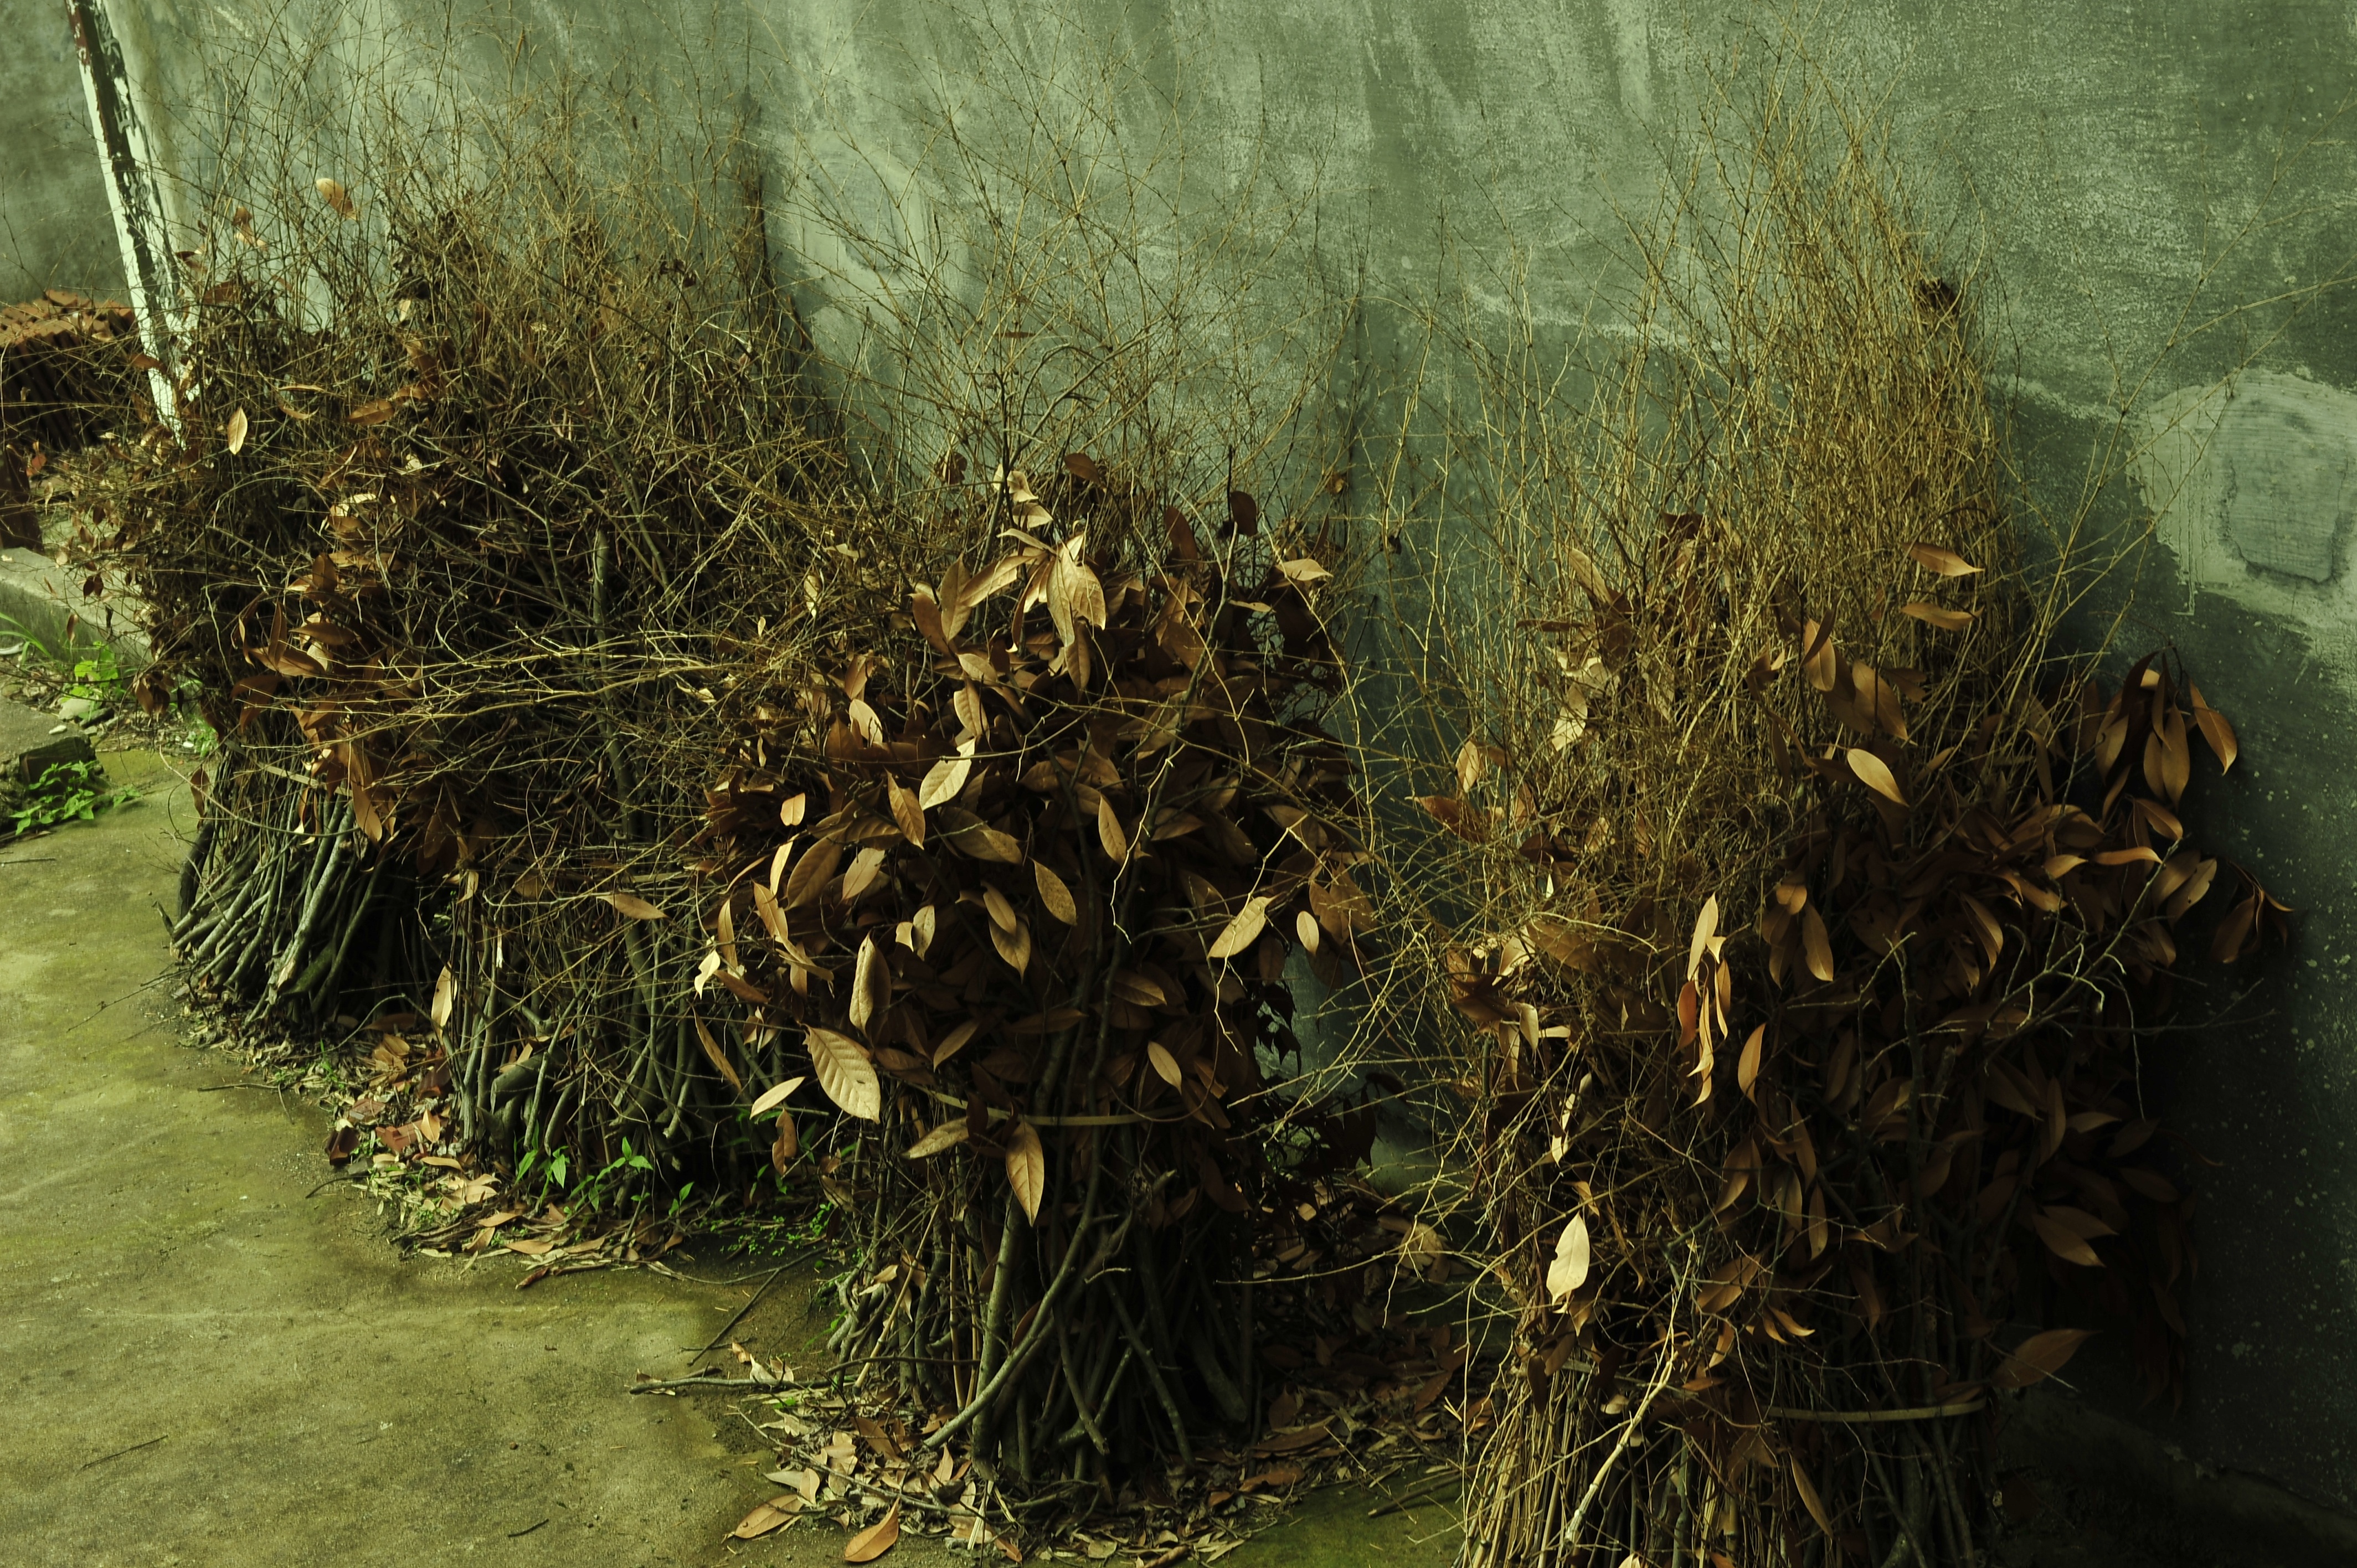
tree, nature, forest, grass, plant, leaf, flower, dry, green, jungle, crop, autumn, soil, botany, agriculture, flora, in rural areas, farmyard, woody plant, land plant, everywhere is the natural, natural born